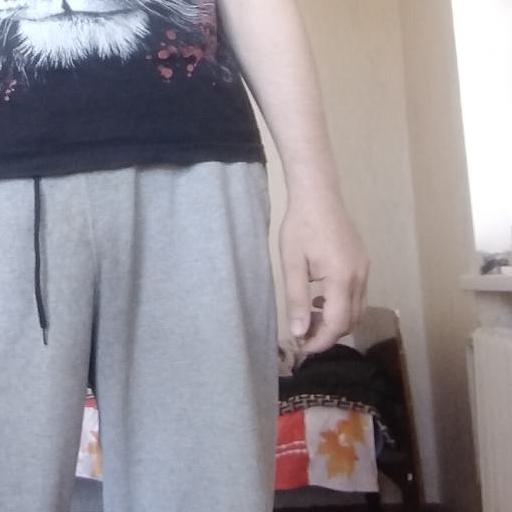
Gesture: no_gesture